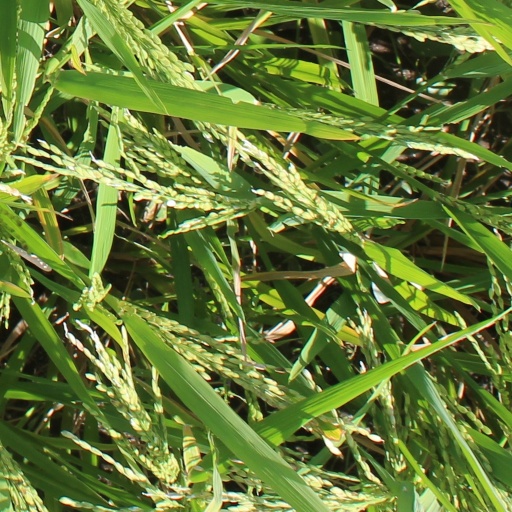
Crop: rice